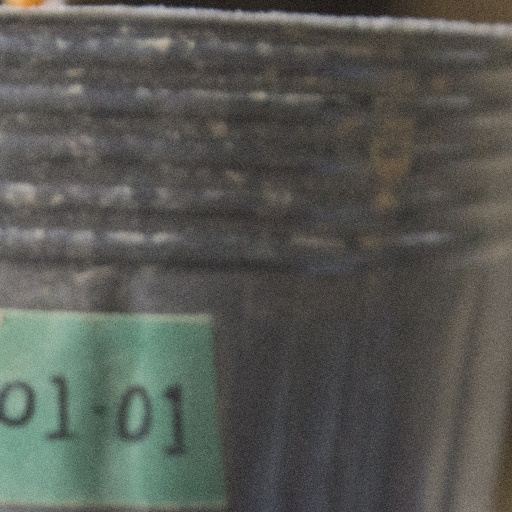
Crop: soybean